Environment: real
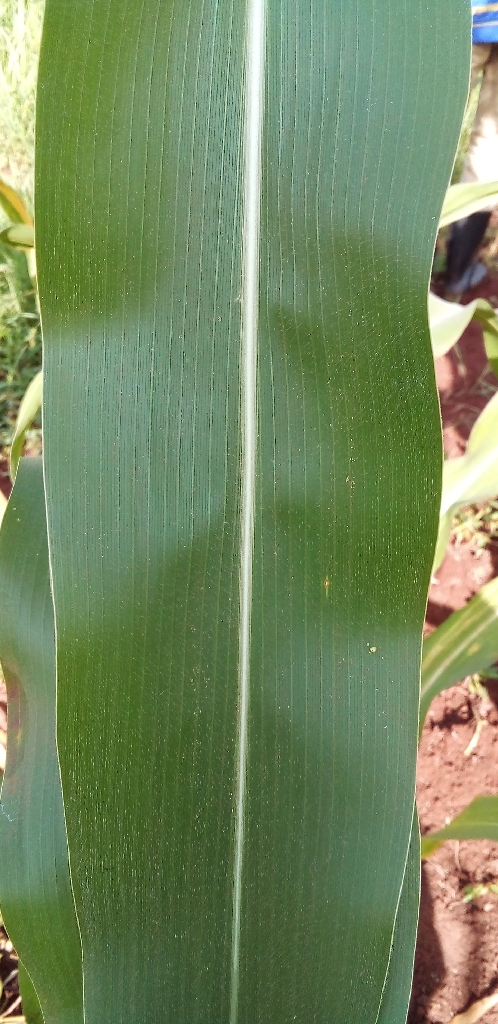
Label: healthy